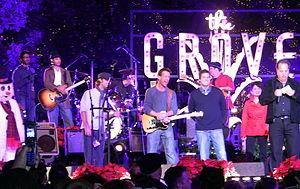
Band from TV est un cover band de rock américain à vocation caritative. Les membres sont tous acteurs de séries ou feuilletons américains. Les bénéfices retirés de leurs spectacles sont reversés à des œuvres caritatives de leur choix.